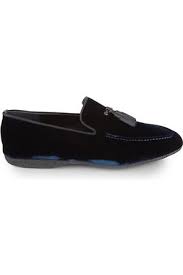
Label: Boat